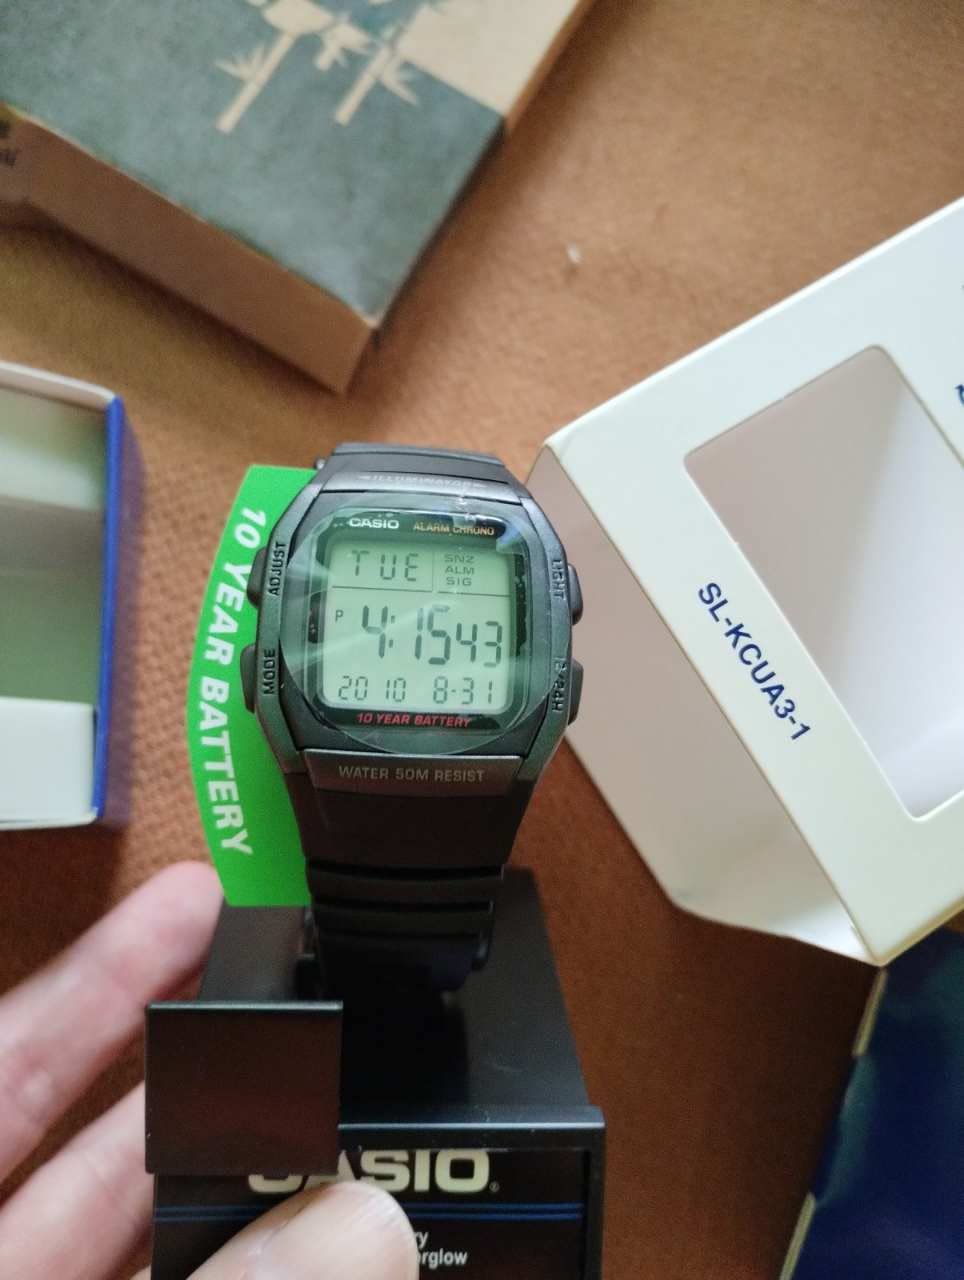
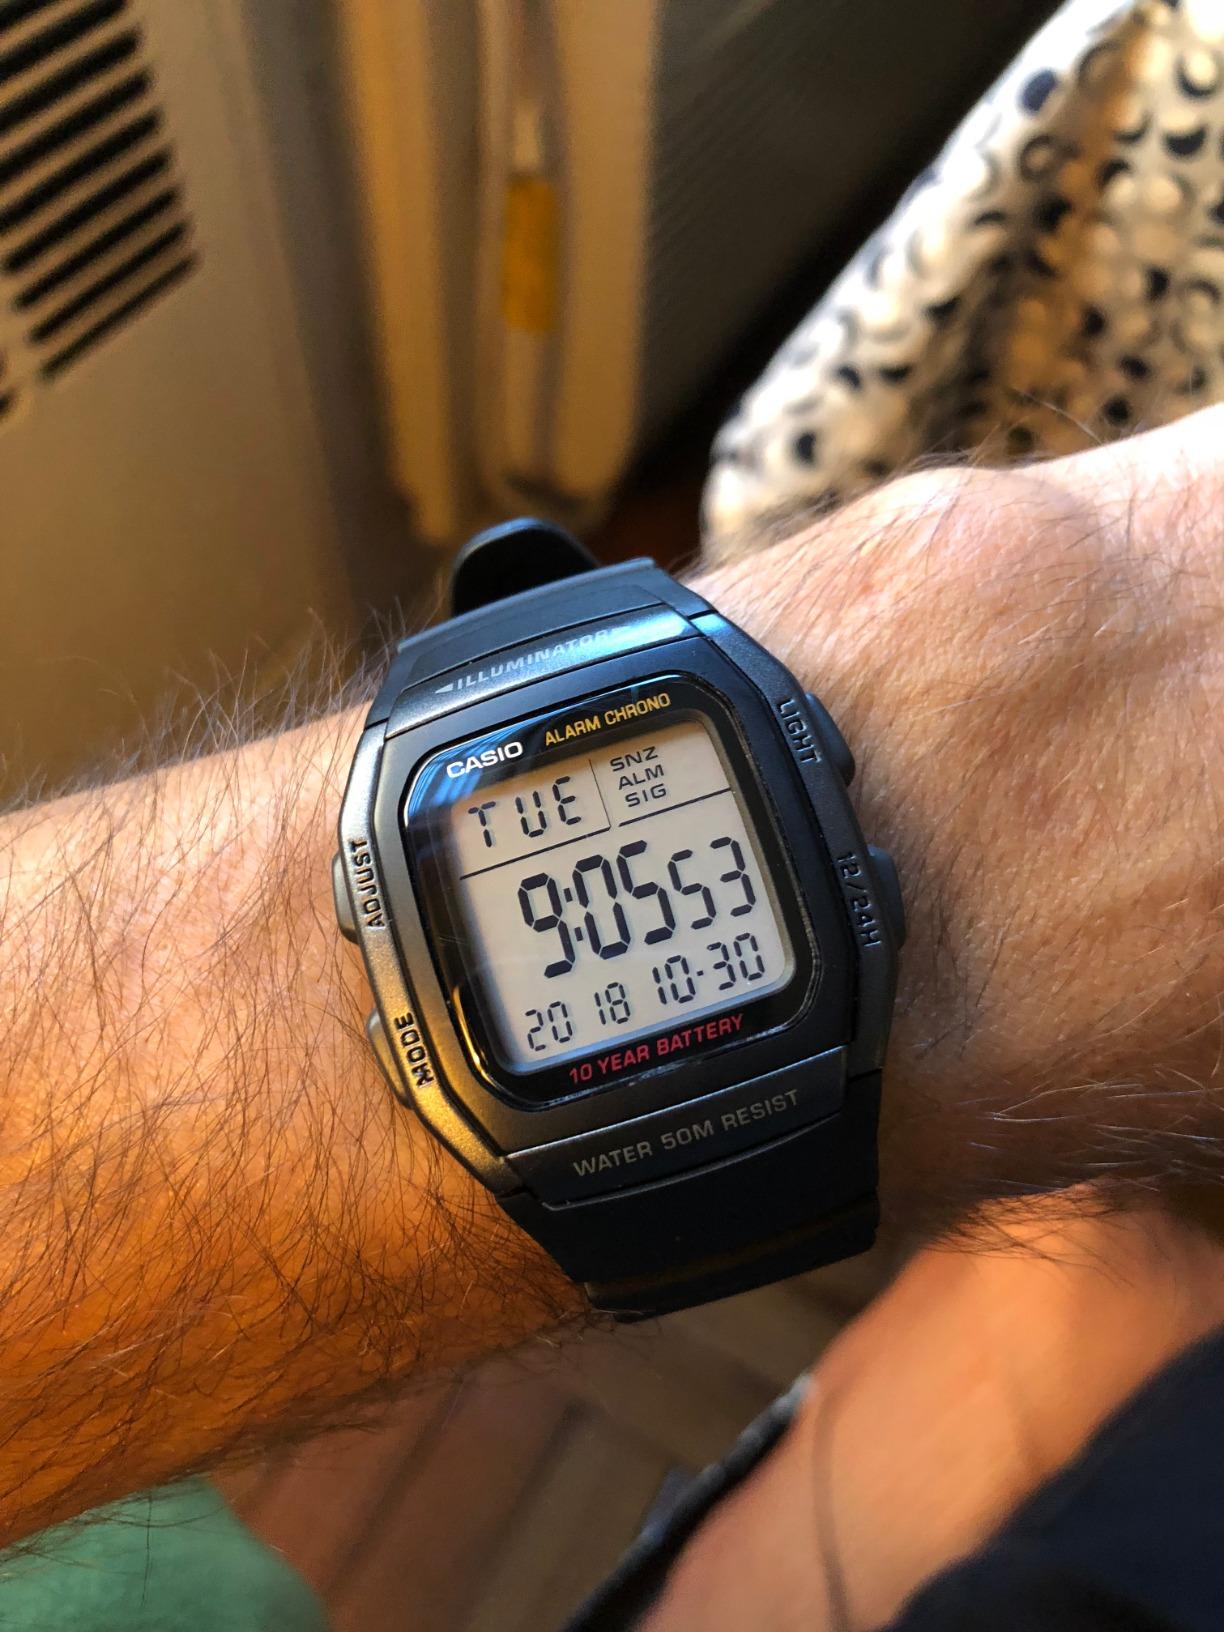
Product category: accessories_watch
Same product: yes